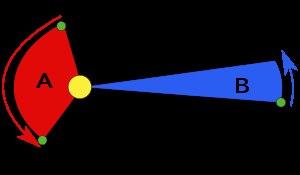
Les lois de Kepler ont été découvertes à partir des observations de Tycho Brahe à la fin du XVIᵉ siècle et de leur analyse poussée par Johannes Kepler dans les décennies qui ont suivi.